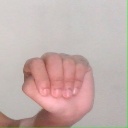
अक्षर: ठ